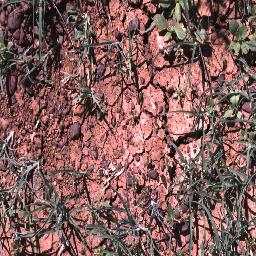
Label: negative